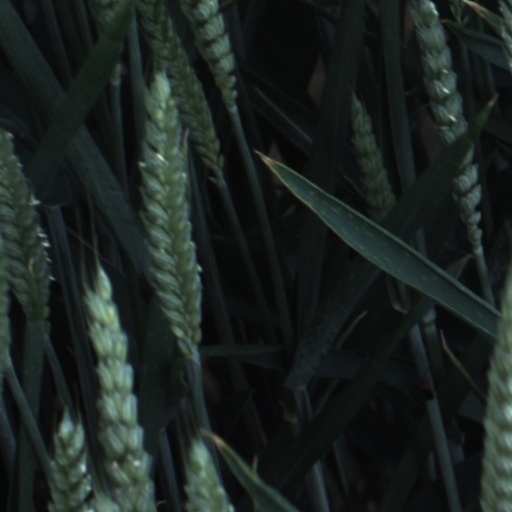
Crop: wheat